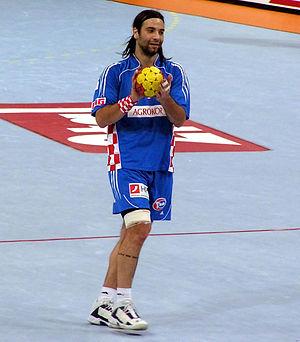
Ivano Balić, né le 1ᵉʳ avril 1979 à Split, est un ancien joueur de handball croate évoluant au poste de demi-centre. Il mesure 1,90 m et pèse 97 kg. Il a également 198 sélections croates à son actif, étant notamment champion du monde en 2003 et champion olympique en 2004.
Le sport est une activité très populaire en Croatie, qui compte plus de 16 000 associations sportives. Les sports les plus pratiqués sont les sports collectifs, tels le football, basket-ball, water-polo, volley-ball et handball, mais également les sports individuels, comme le tennis.
Liste des sportifs croates médaillés d'or lors des Jeux olympiques d'été et d'hiver, à titre individuel ou par équipe, des Jeux olympiques de 1992 à 2006.